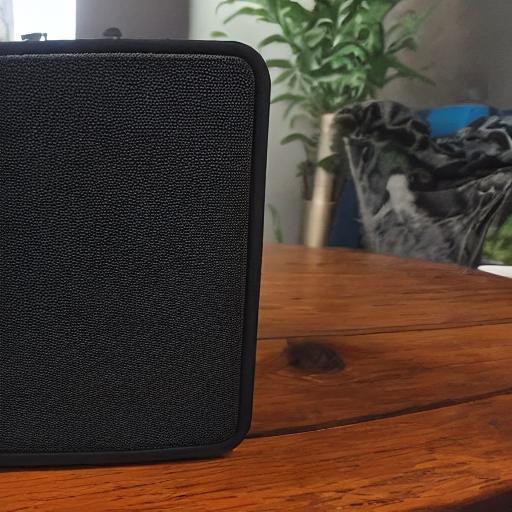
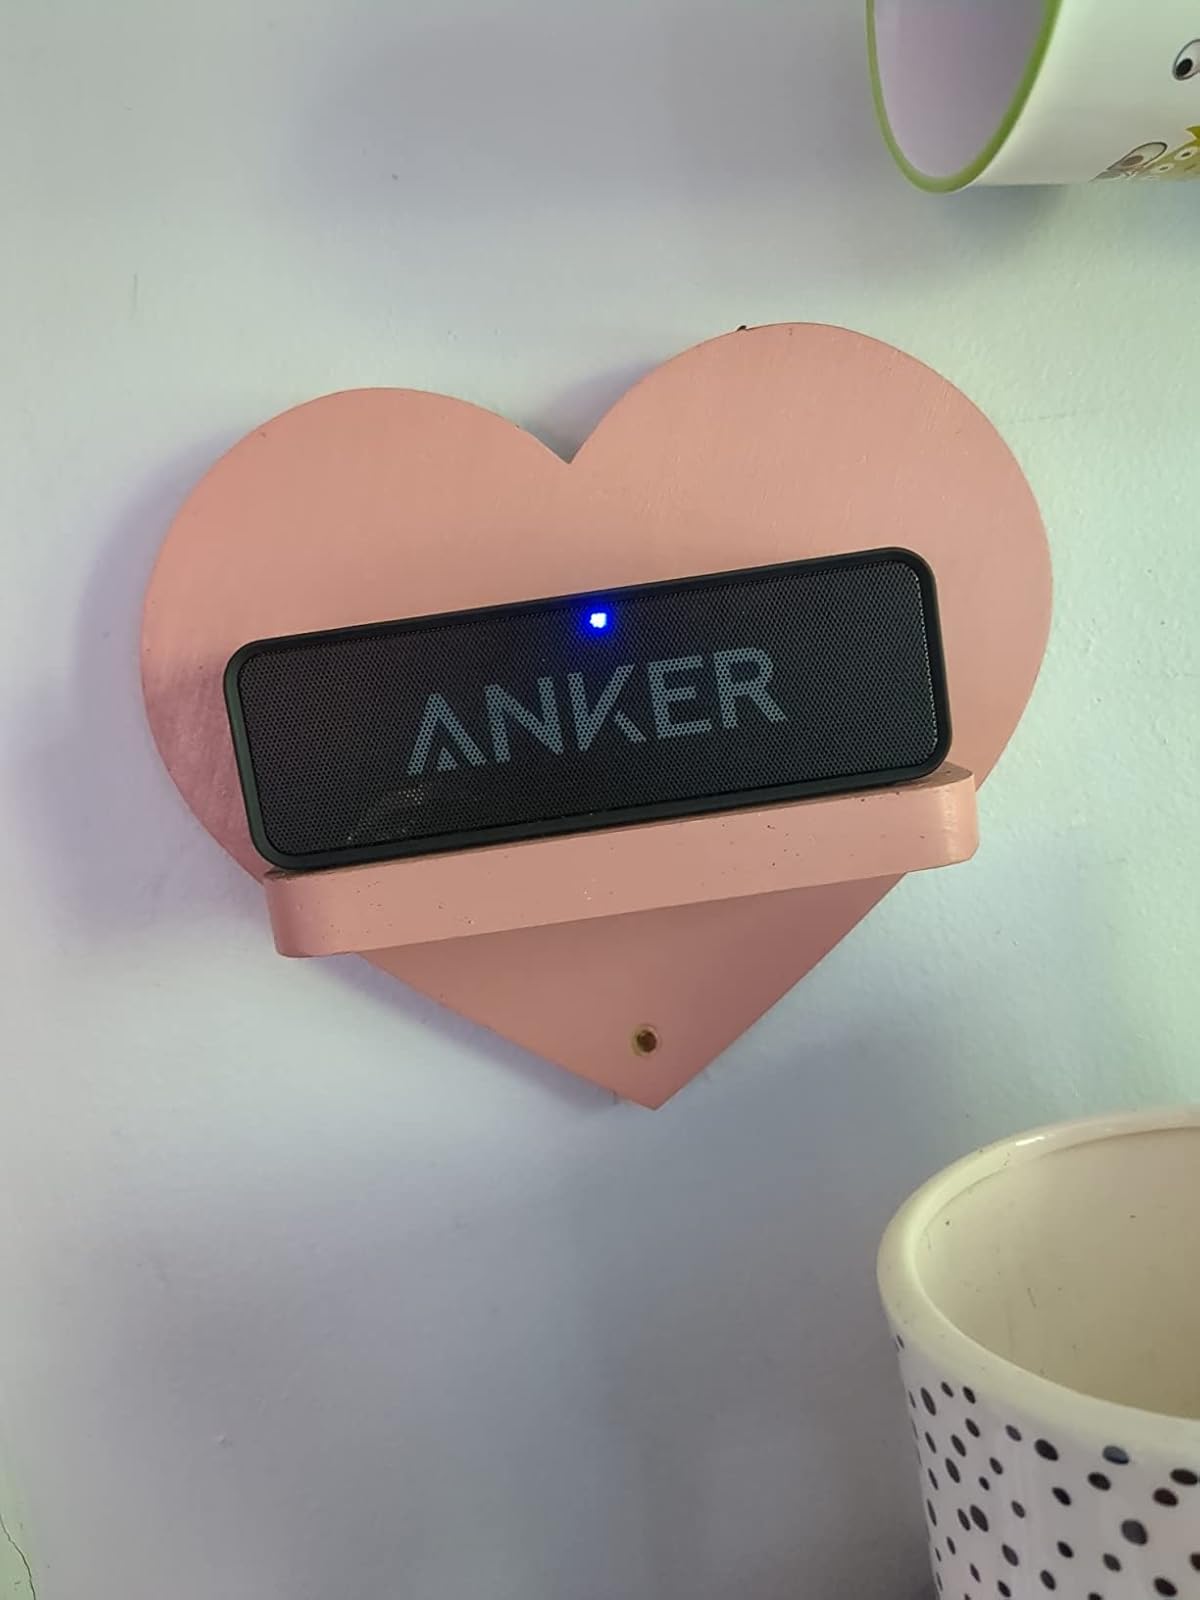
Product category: speaker
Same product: no